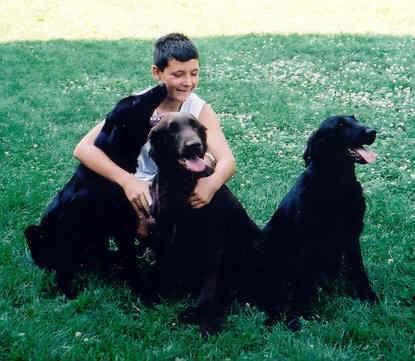
flat-coated_retriever